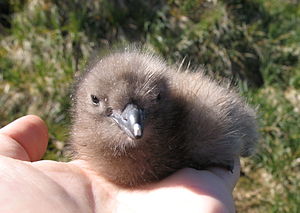
Kjover / Arter
Kjover er fugle i familien Stercorariidae i mågevadefuglenes orden. Fjerdragten er brun og gråagtig. I størrelse varierer de mellem 96 cm og 160 cm i vingespænd. Deres vægt varierer tilsvarende mellem 300 og 2000 g. Kjover forekommer i samtlige verdenshave.